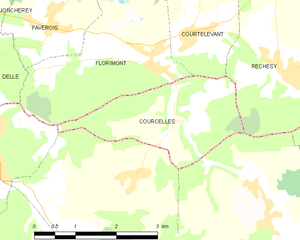
Carte des communes françaises Courcelles